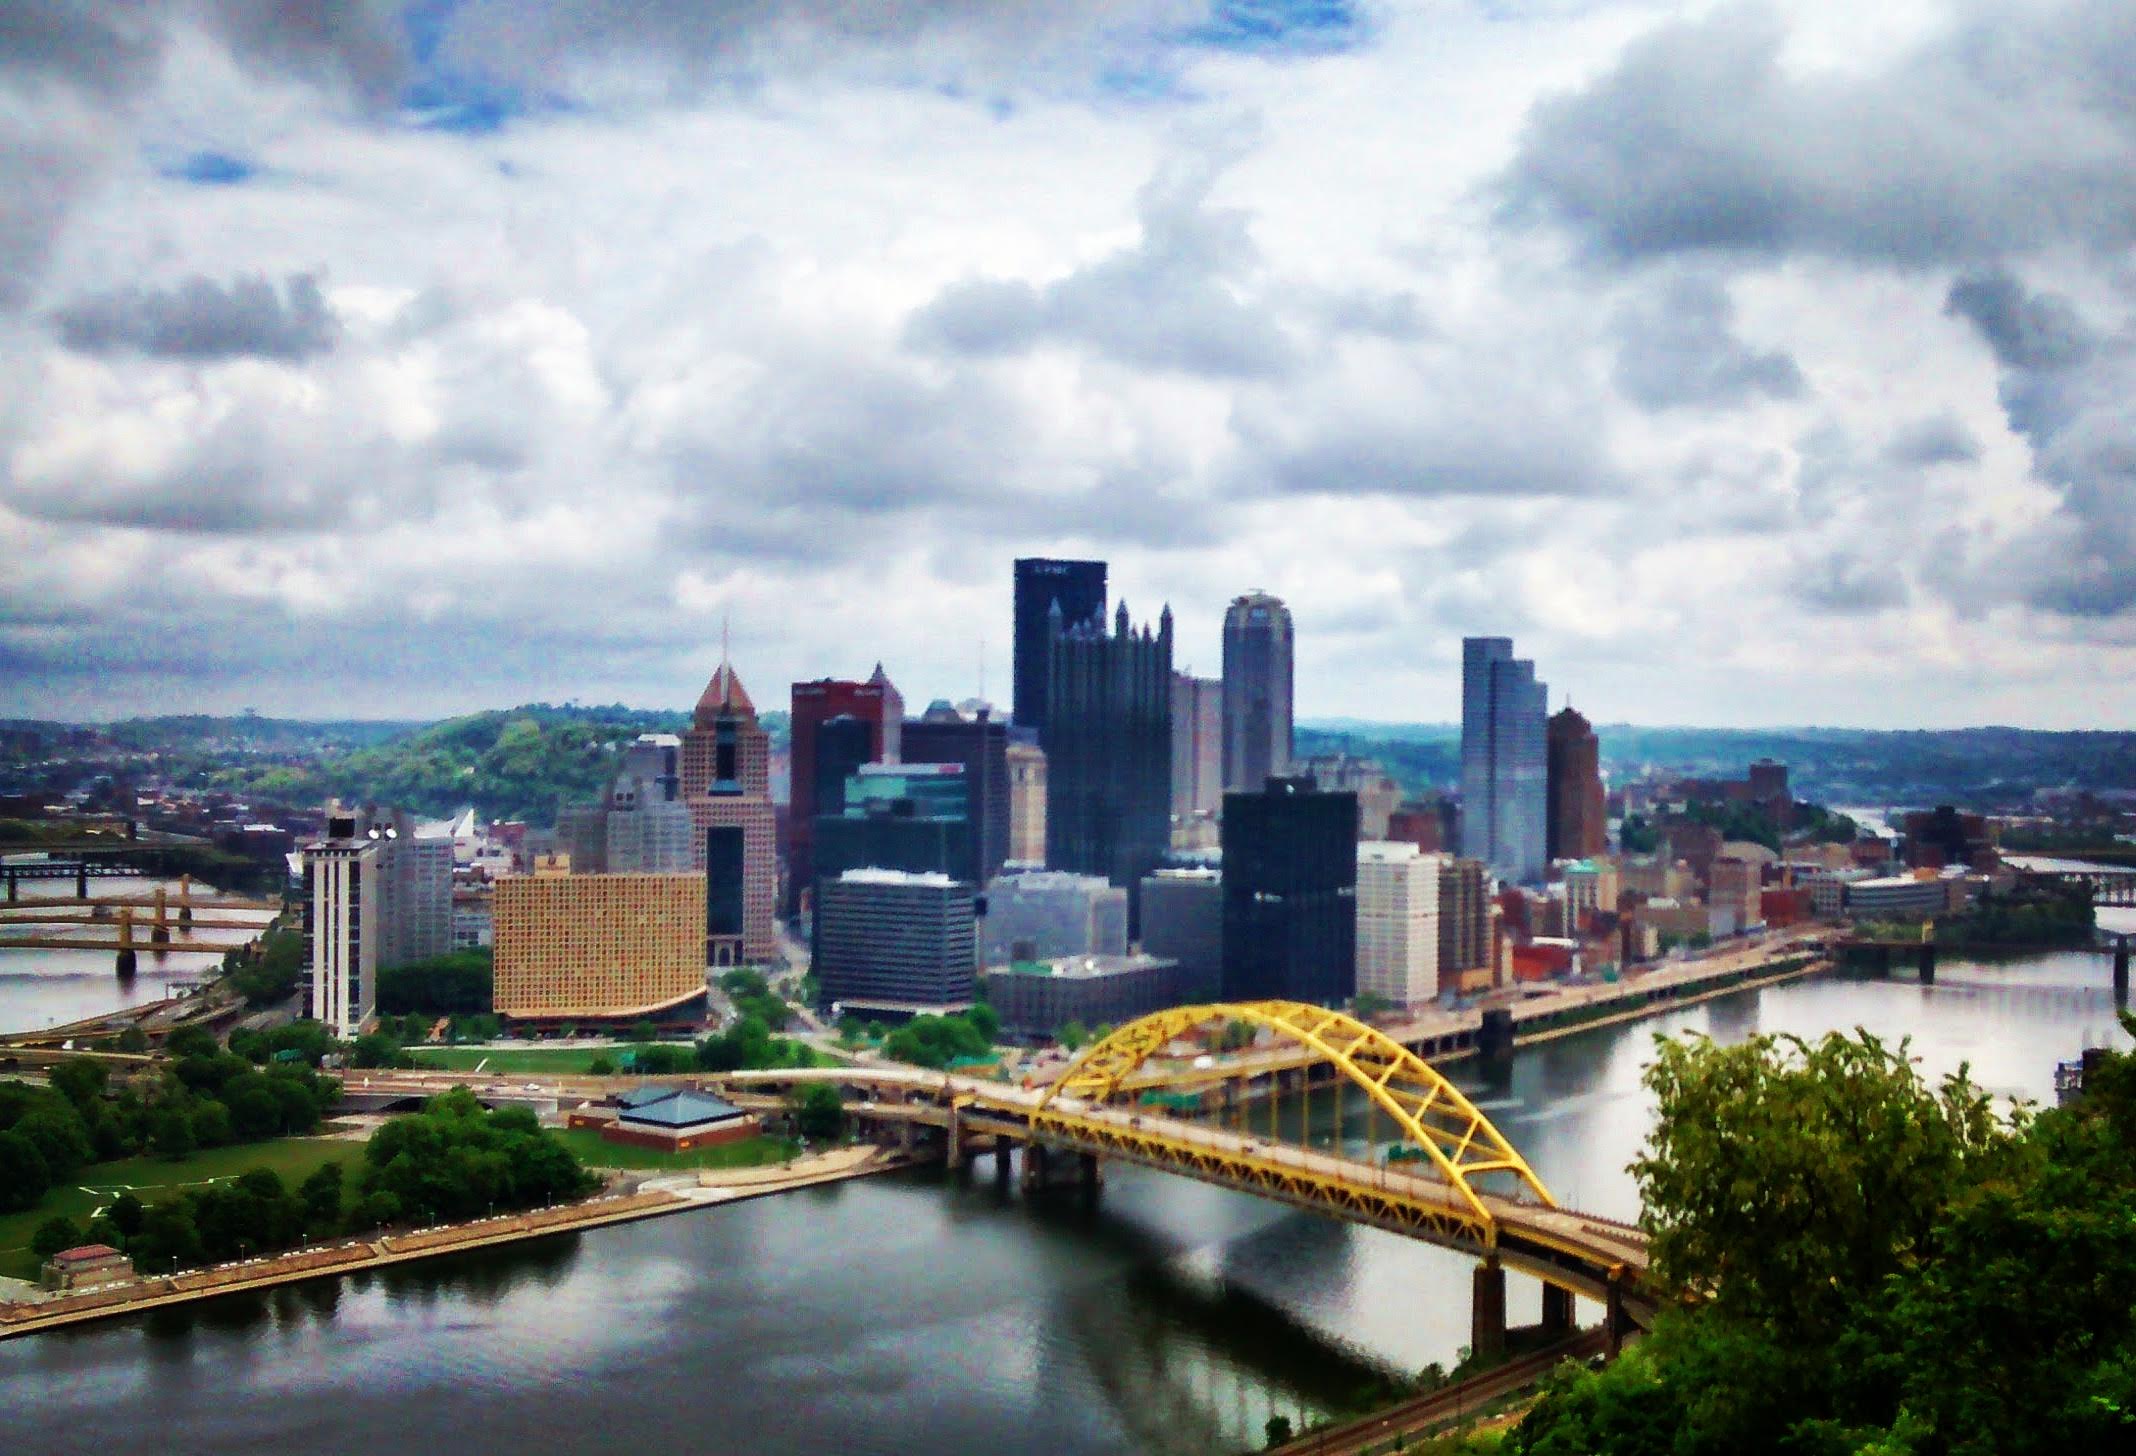
pittsburgh, metropolitan area, cityscape, city, skyline, urban area, daytime, sky, skyscraper, human settlement, metropolis, tower block, river, downtown, landmark, town, architecture, cloud, building, waterway, bridge, landscape, reflection, real estate, tree, horizon, urban design, mixed use, world, photography, reservoir, aerial photography, tourism